New York State Route 9N

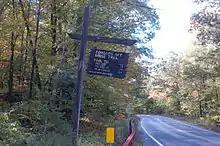
View of NY 9N from the North End Trailhead in Bolton.

The route continues on into the town of Corinth, where it crosses the Blue Line into Adirondack Park. Not far to the north, NY 9N enters the village of Corinth, situated on the west bank of the Hudson River. The highway follows Saratoga Avenue and Maple Streets into the village center, where it turns north and exits the village on Main Street. NY 9N follows the western edge of the river north for roughly through the towns of Corinth and Hadley before crossing over it and passing from Saratoga County to Warren County.